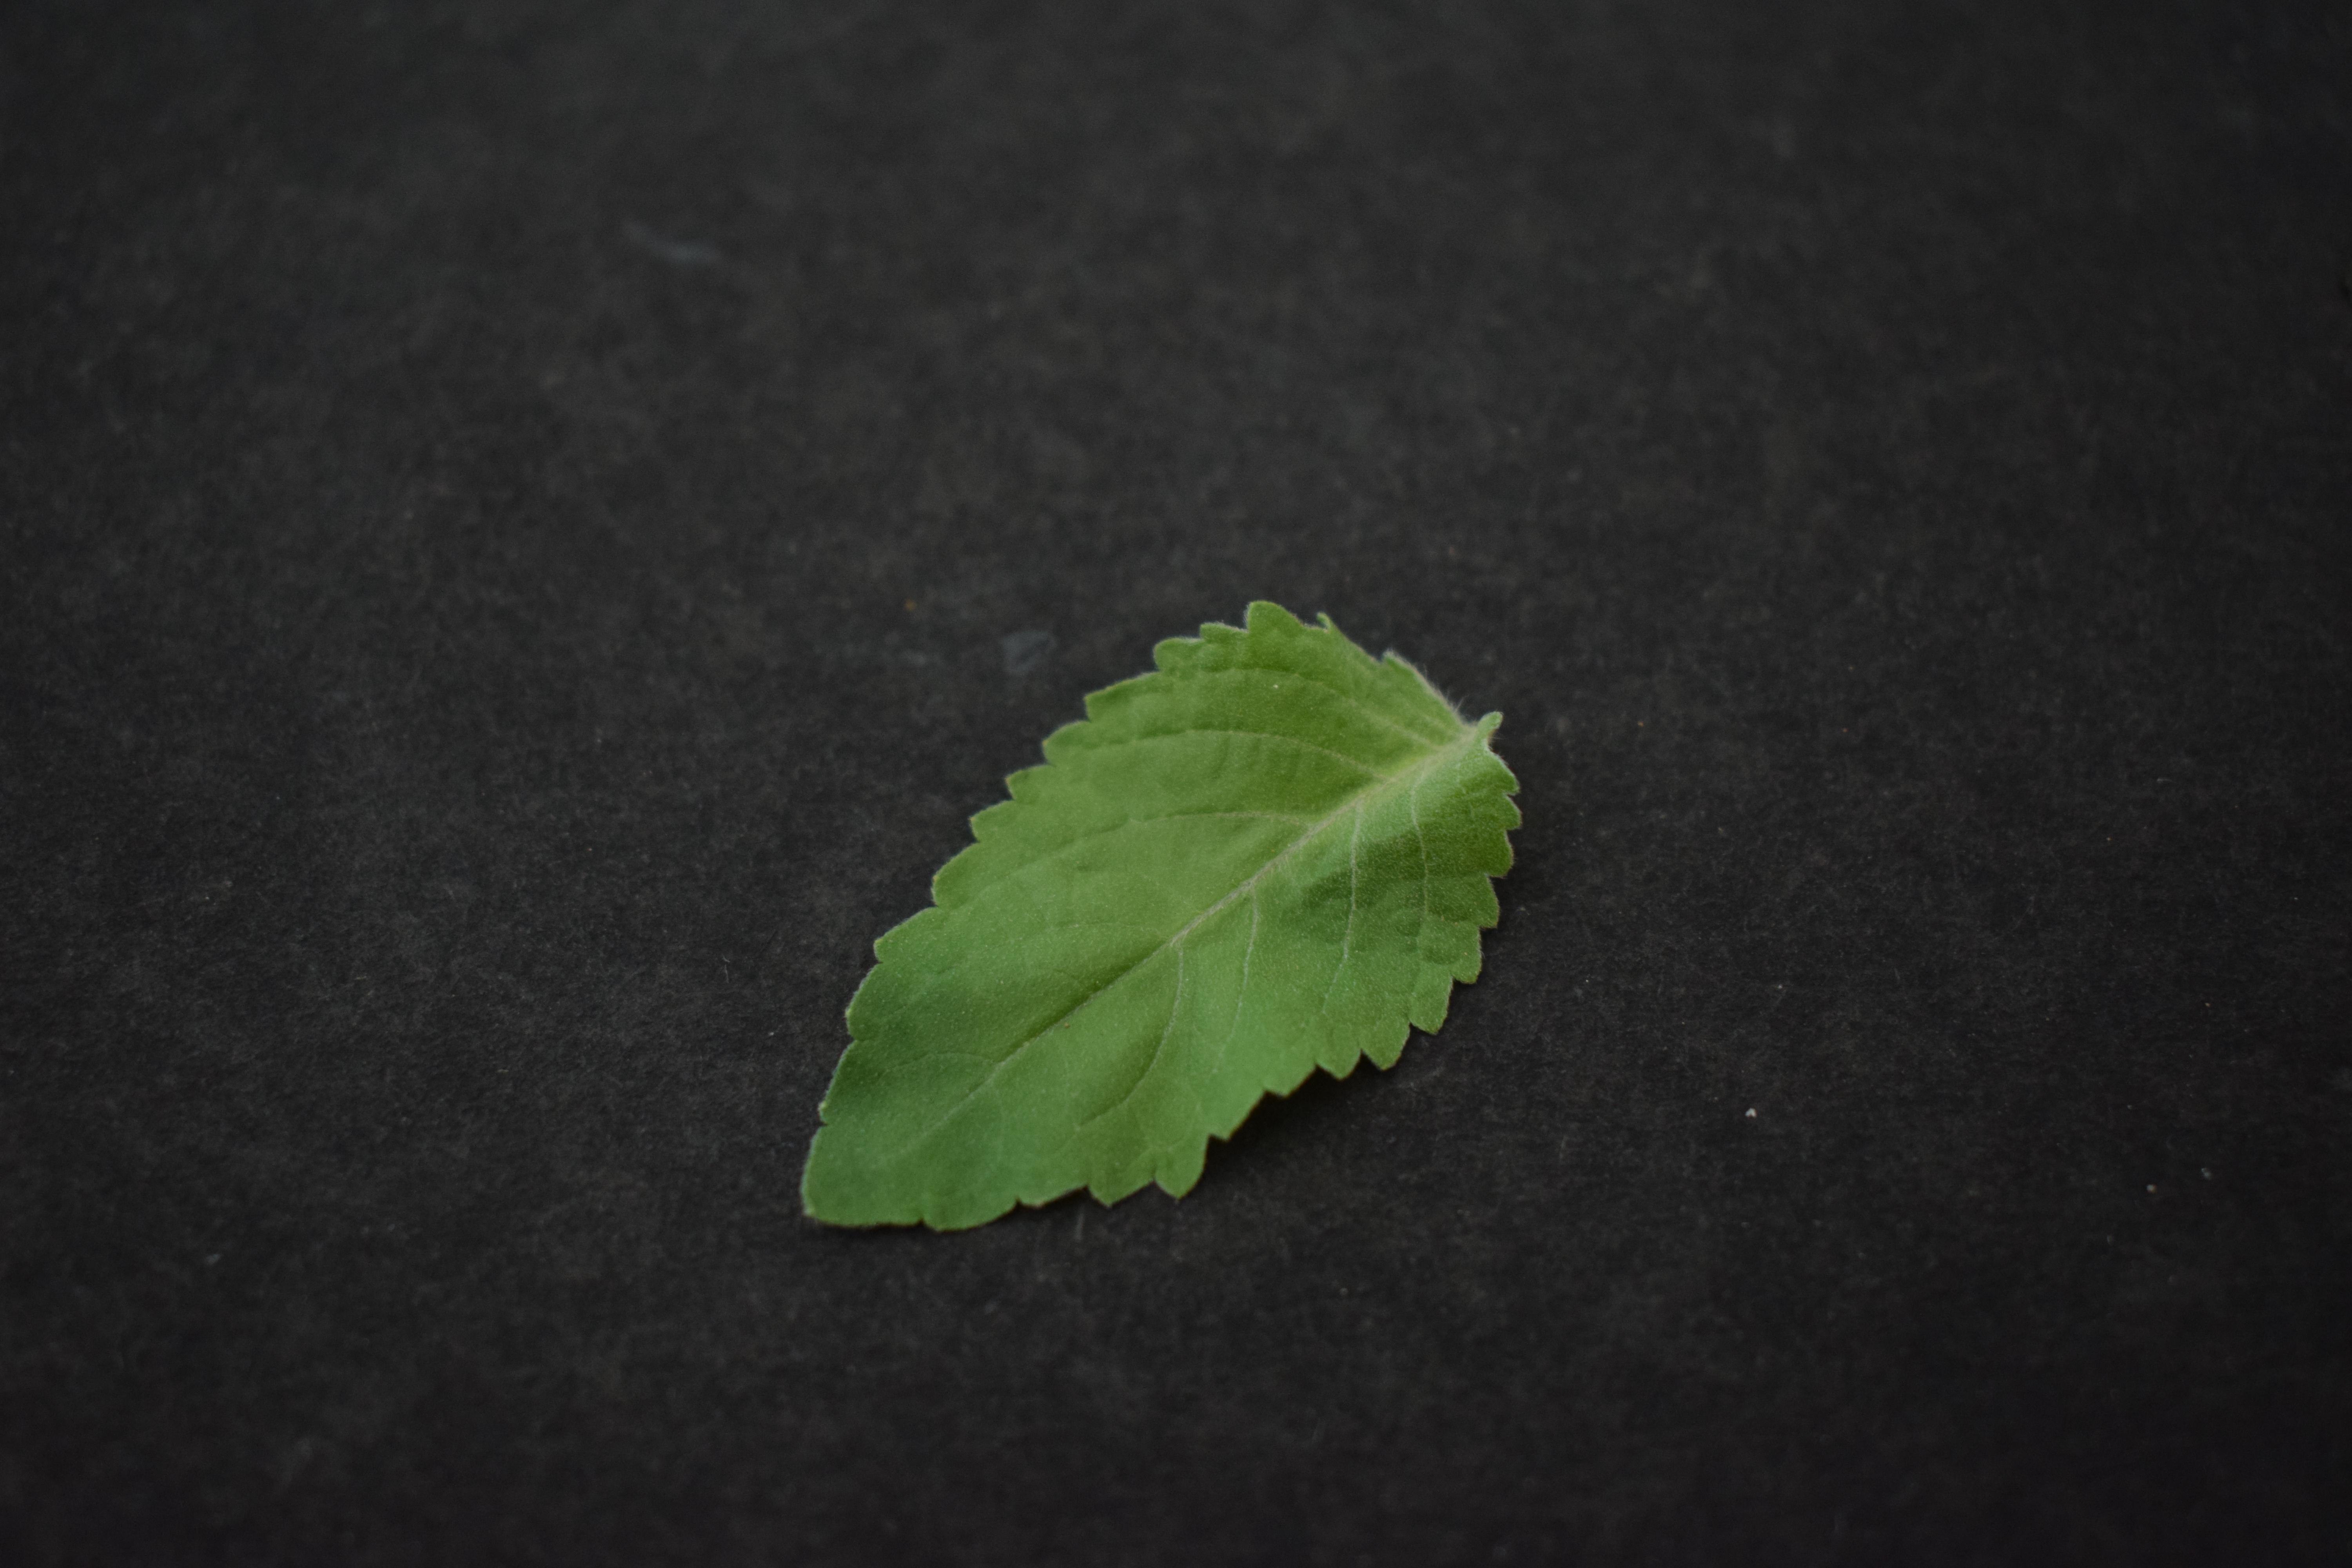
Plant species: Basil